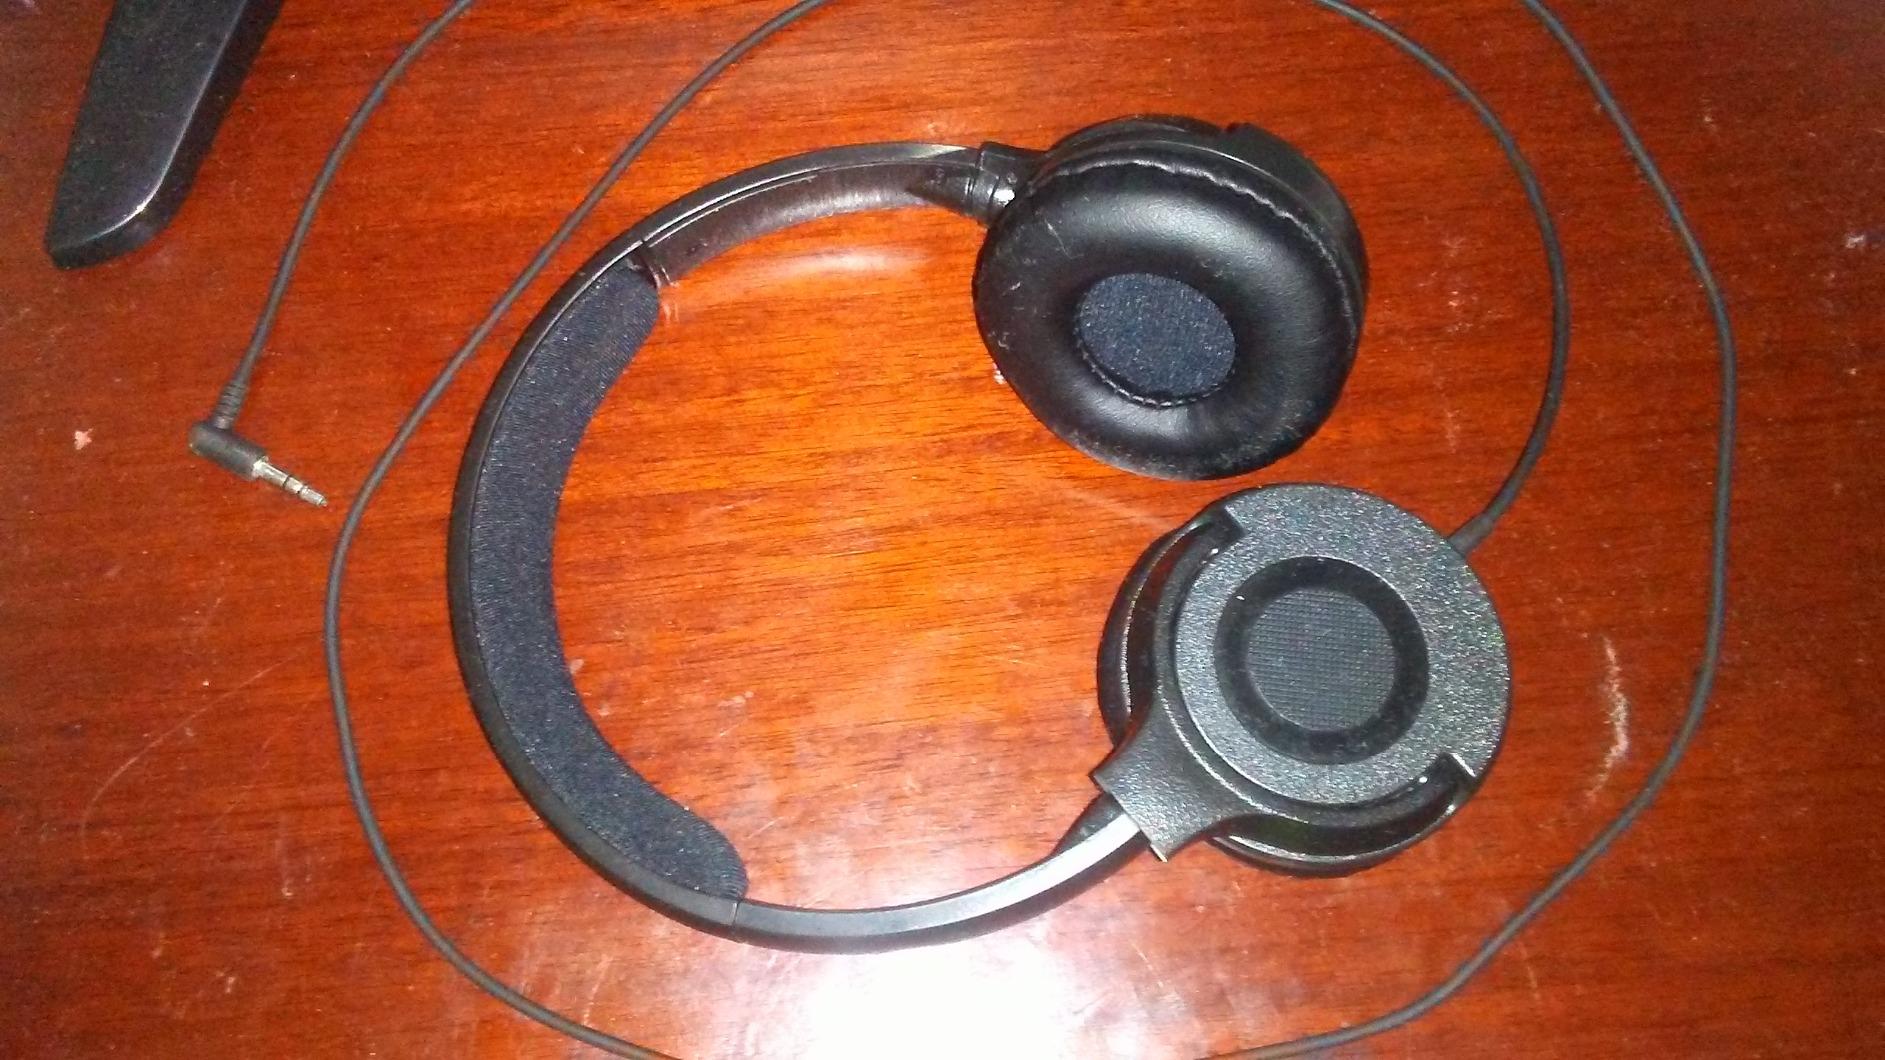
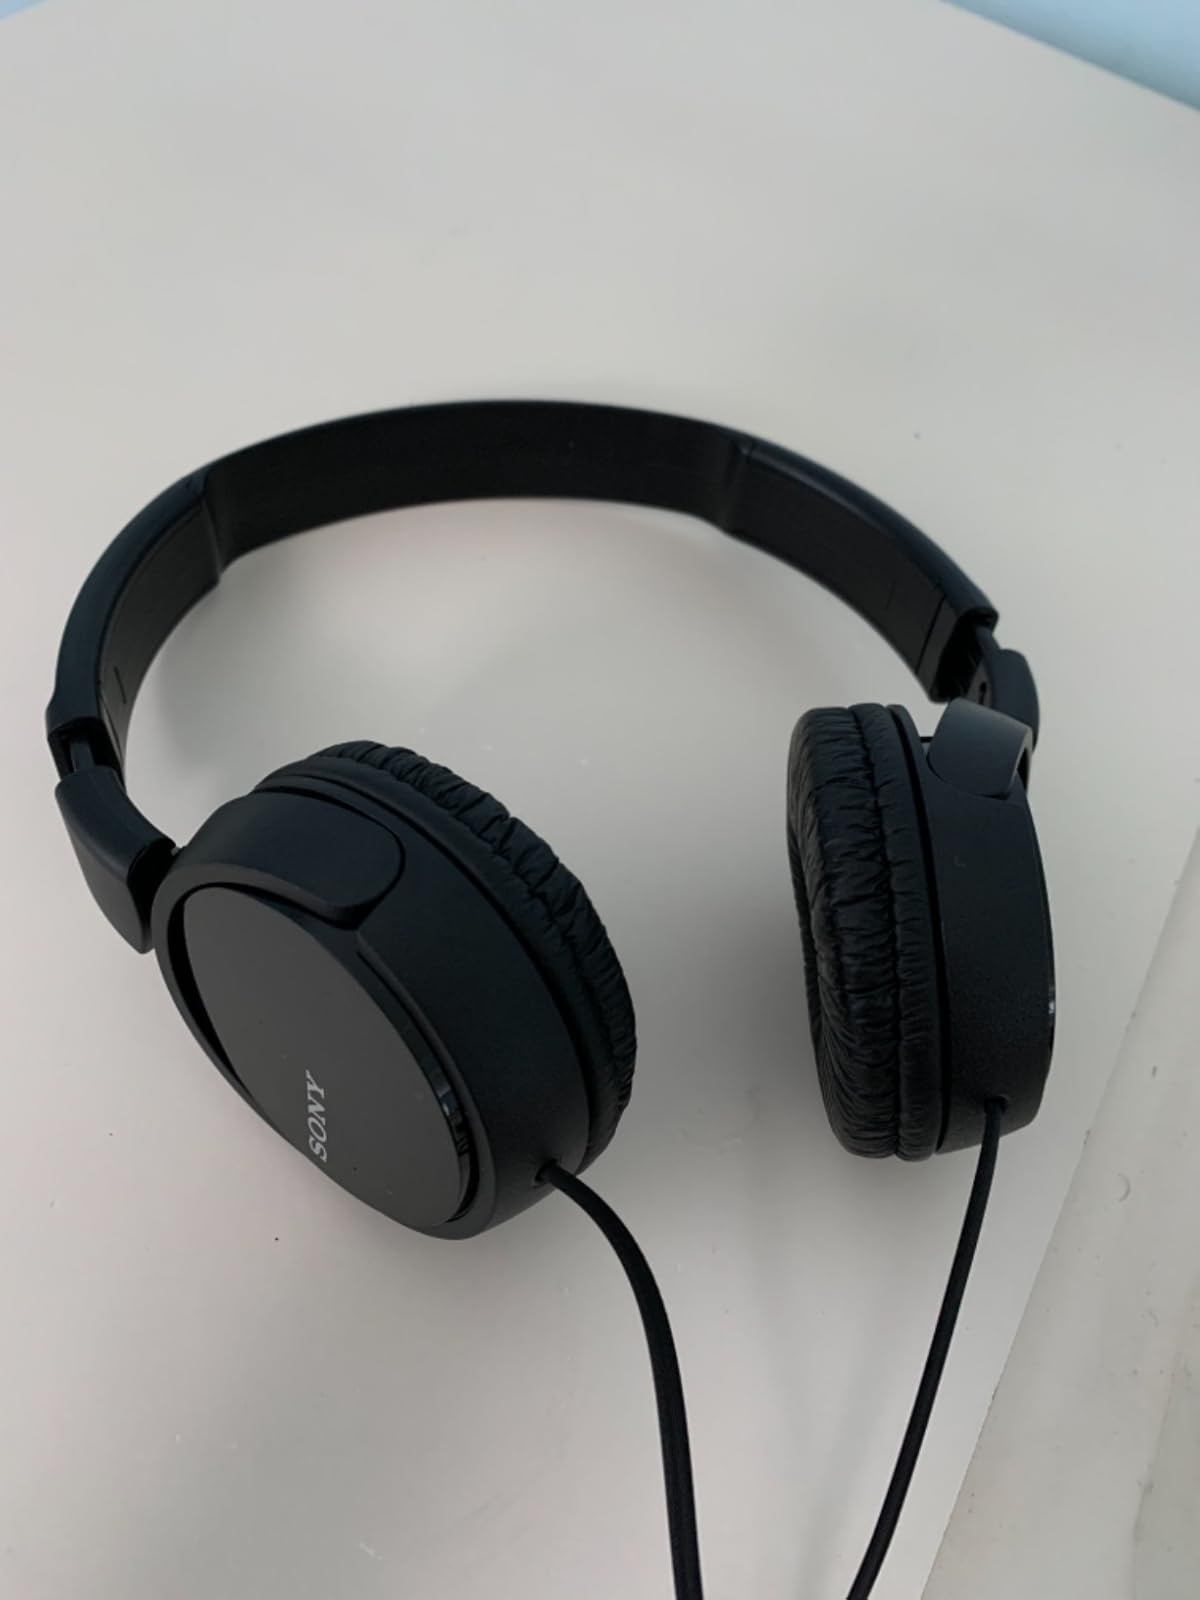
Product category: headphones
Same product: no